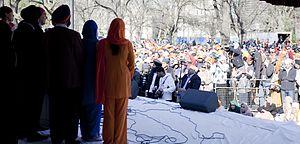
Une célébration du Khalsa à Toronto (Ontario, Canada).